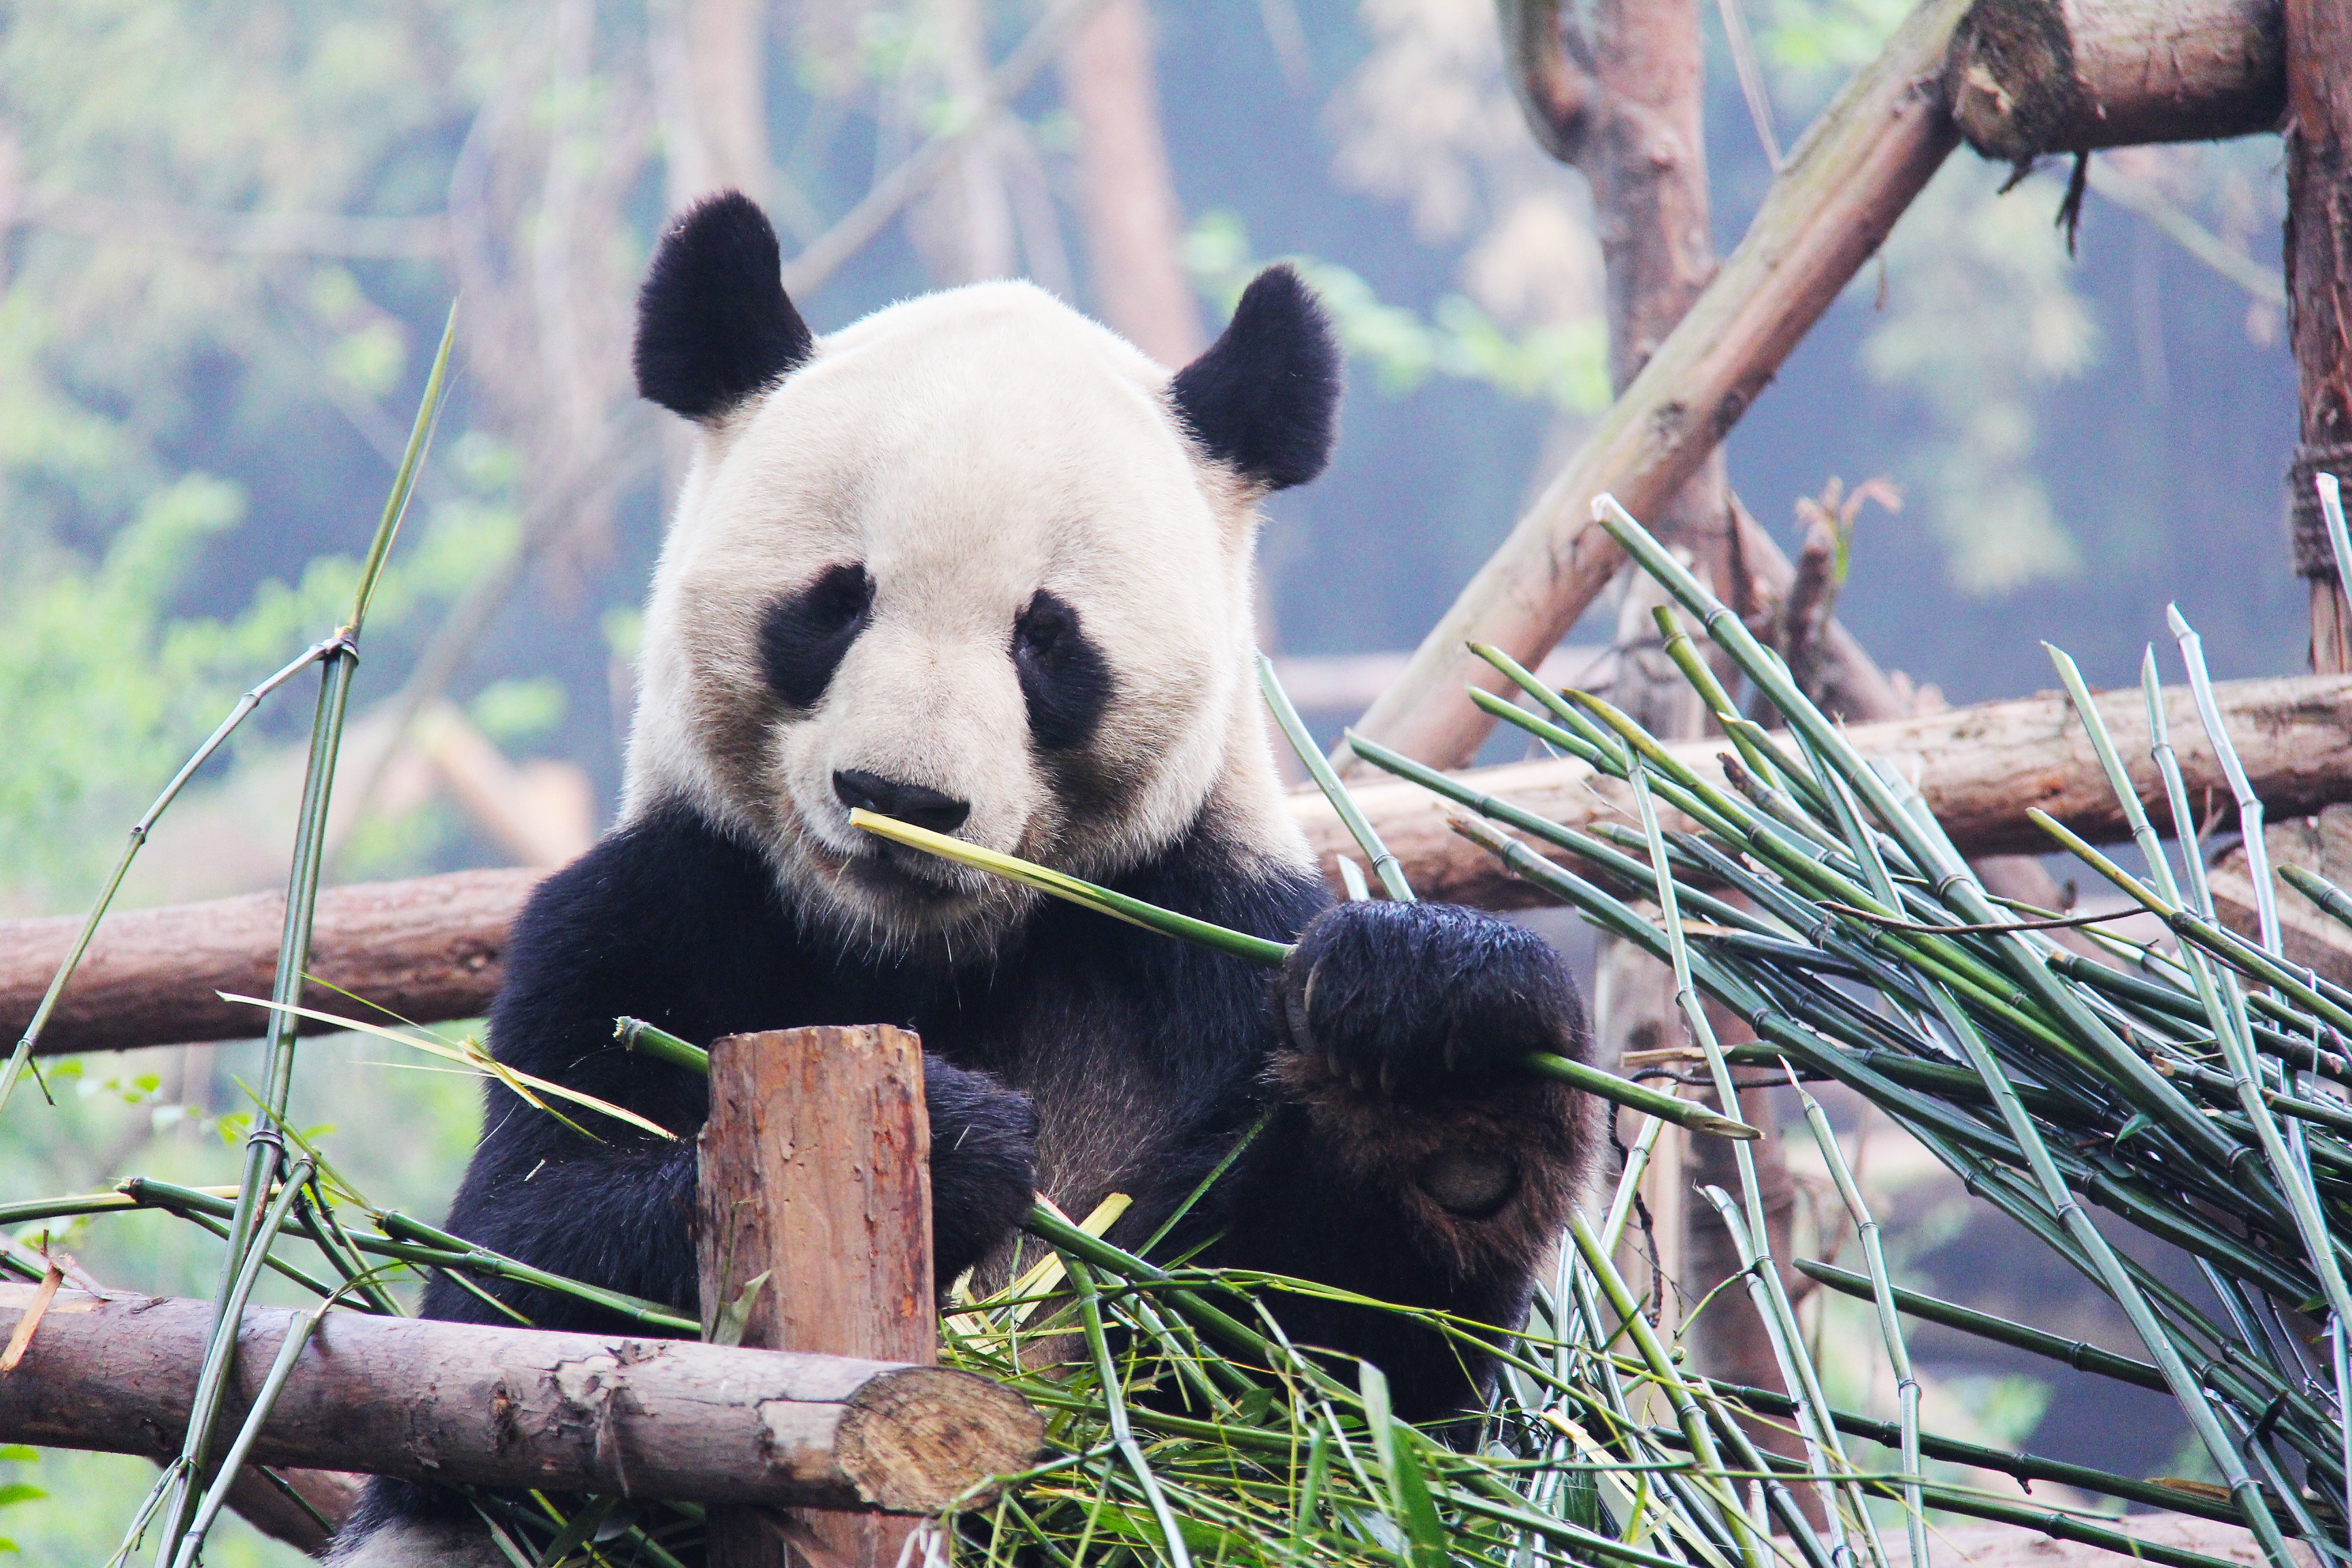
black and white, city, animal, cute, vacation, tourist, travel, bear, wildlife, zoo, young, chinese, holiday, mammal, asia, tourism, fauna, panda, vertebrate, chengdu, adorable, china, rare, national animal, research base, lovable, giant panda